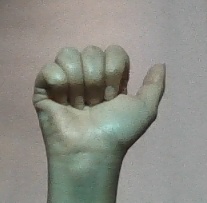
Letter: dhad